Ove Hoegh-Guldberg (biologist)

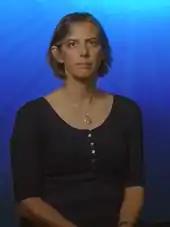
Sophie Dove in 2014

Ove Hoegh-Guldberg married Sophie Dove. Dove was an associate professor at the University of Queensland, also specialising in coral reefs and the impacts of climate change.